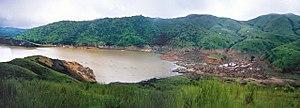
Le 21 août 1986, une éruption limnique au lac Nyos dans le nord-ouest du Cameroun, a tué 1 746 personnes et près de 3 000 animaux d'élevage.
Nyos est une localité du Cameroun, située dans la commune de Zhoa, le departement du Menchum et la Région du Nord-Ouest.